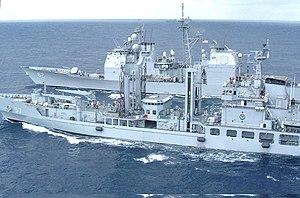
Cette liste des navires de la marine de la République de Corée inclut les bâtiments en service en 2011 ou à venir.